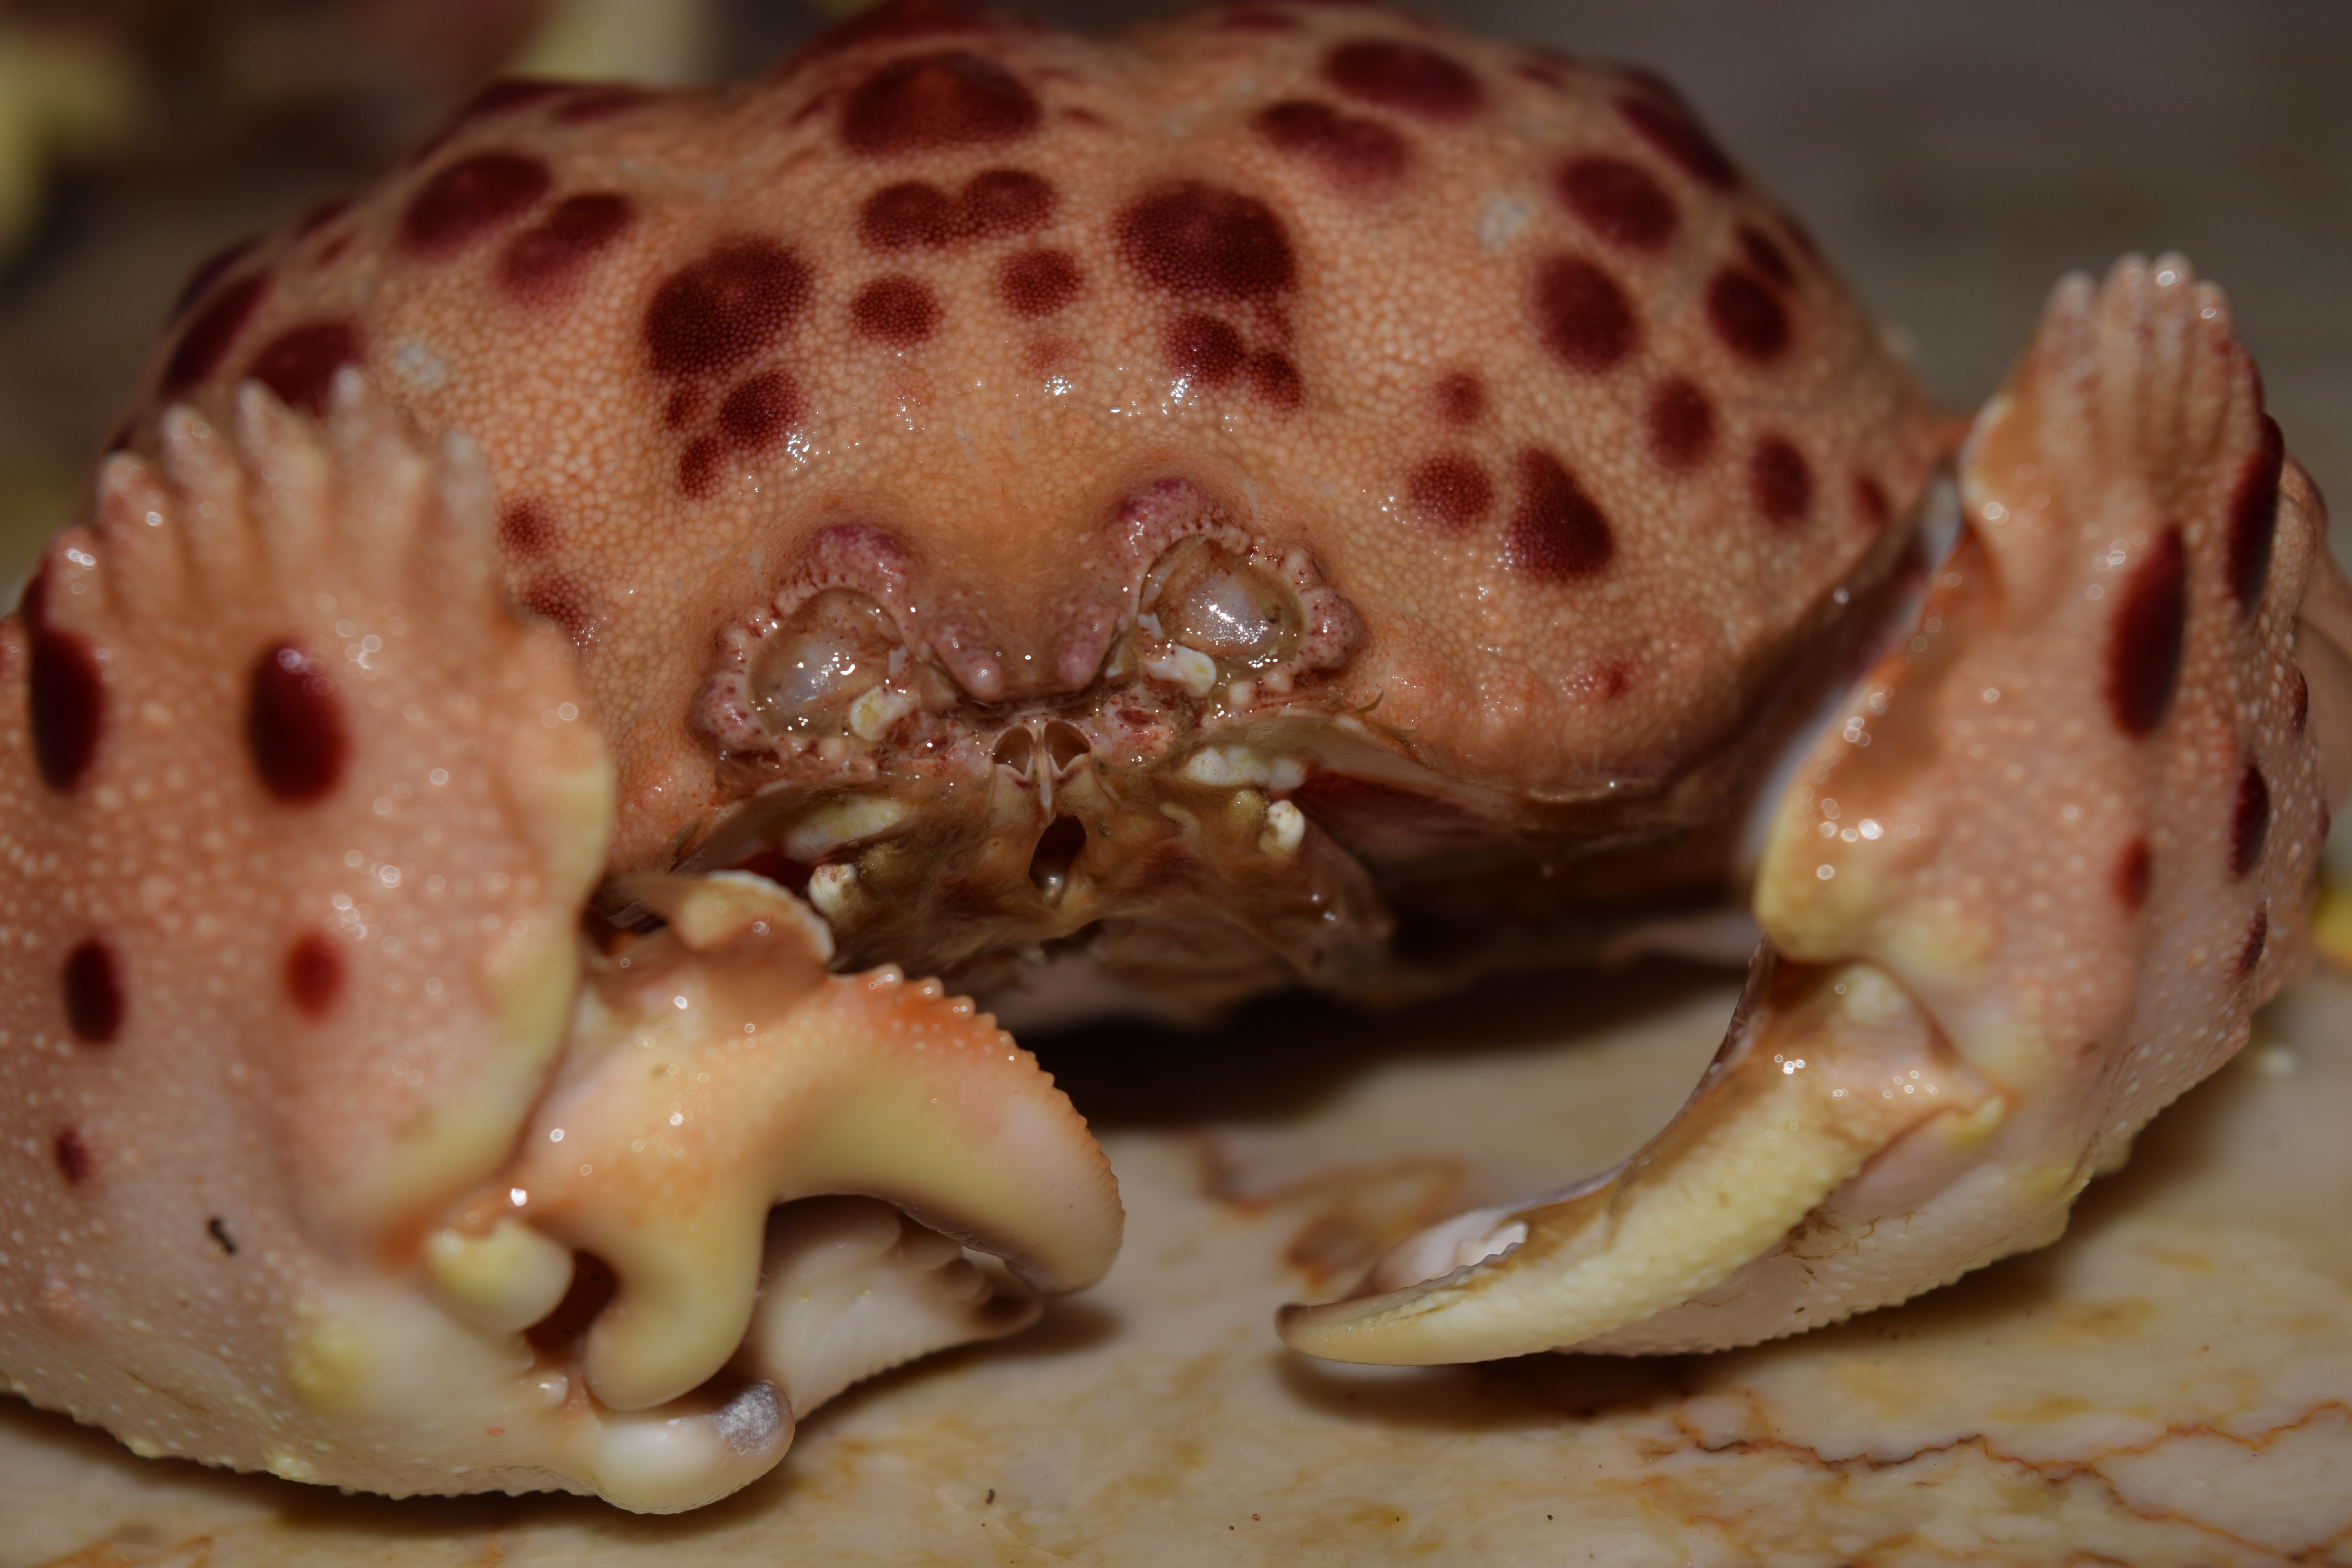
dish, food, produce, seafood, healthy, close, eat, cuisine, invertebrate, fish market, frisch, cancer, animal source foods